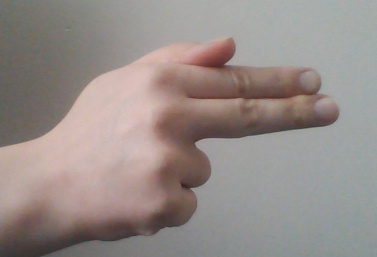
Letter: ghain